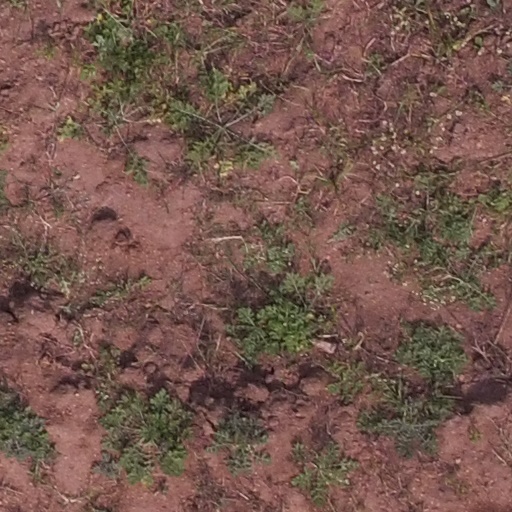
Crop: maize; corn